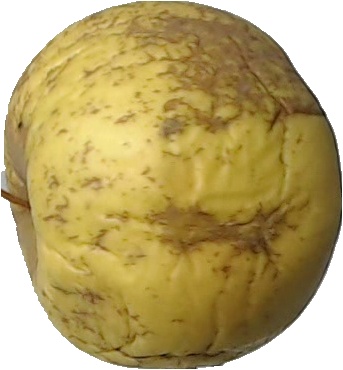
Label: apple_golden_1